Rosa Lindemann

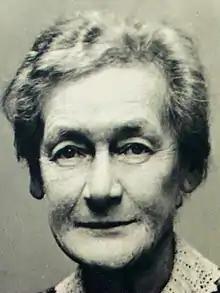
Rosa Lindemann

Rosa Lindemann (née Liesegang, 21 February 1876 – 13 June 1958) was a German communist and member of the German resistance to Nazism. She was born in Spandau, her family moved to Moabit when she was a child. She married Karl Lindemann in 1895, both joined the Social Democratic Party of Germany (SPD) in 1909. She later moved to the USPD, then the Communist Party of Germany (KPD) in 1920. She was elected to the city council and an active member of the Workers International Relief and Rote Hilfe.